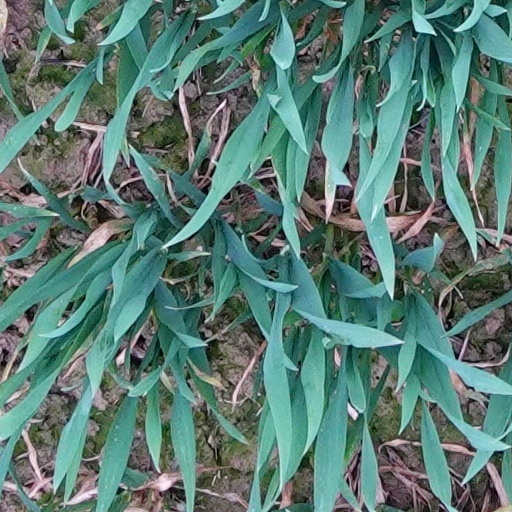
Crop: wheat